Jabal al-Tair Island

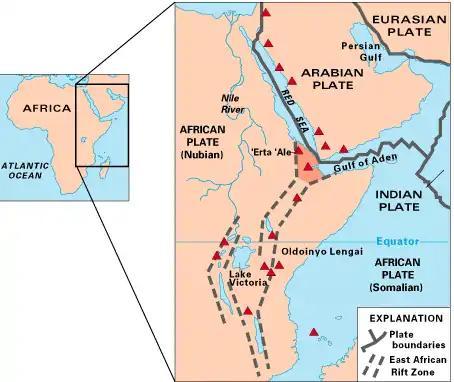
The island lies close to the divergent boundary between the African Plate and the Arabian Plate.

The island comprises the basaltic stratovolcano Jabal al-Tair (Tair Mountain; "Jabal aṭ-Ṭayr", literally, "Bird Mountain") rising from seabed some below the surface of the Red Sea, continuing for 244 m (801 feet) above the surface up to the summit of the crater. The volcano was wrongly considered "recently extinct" by 1982.